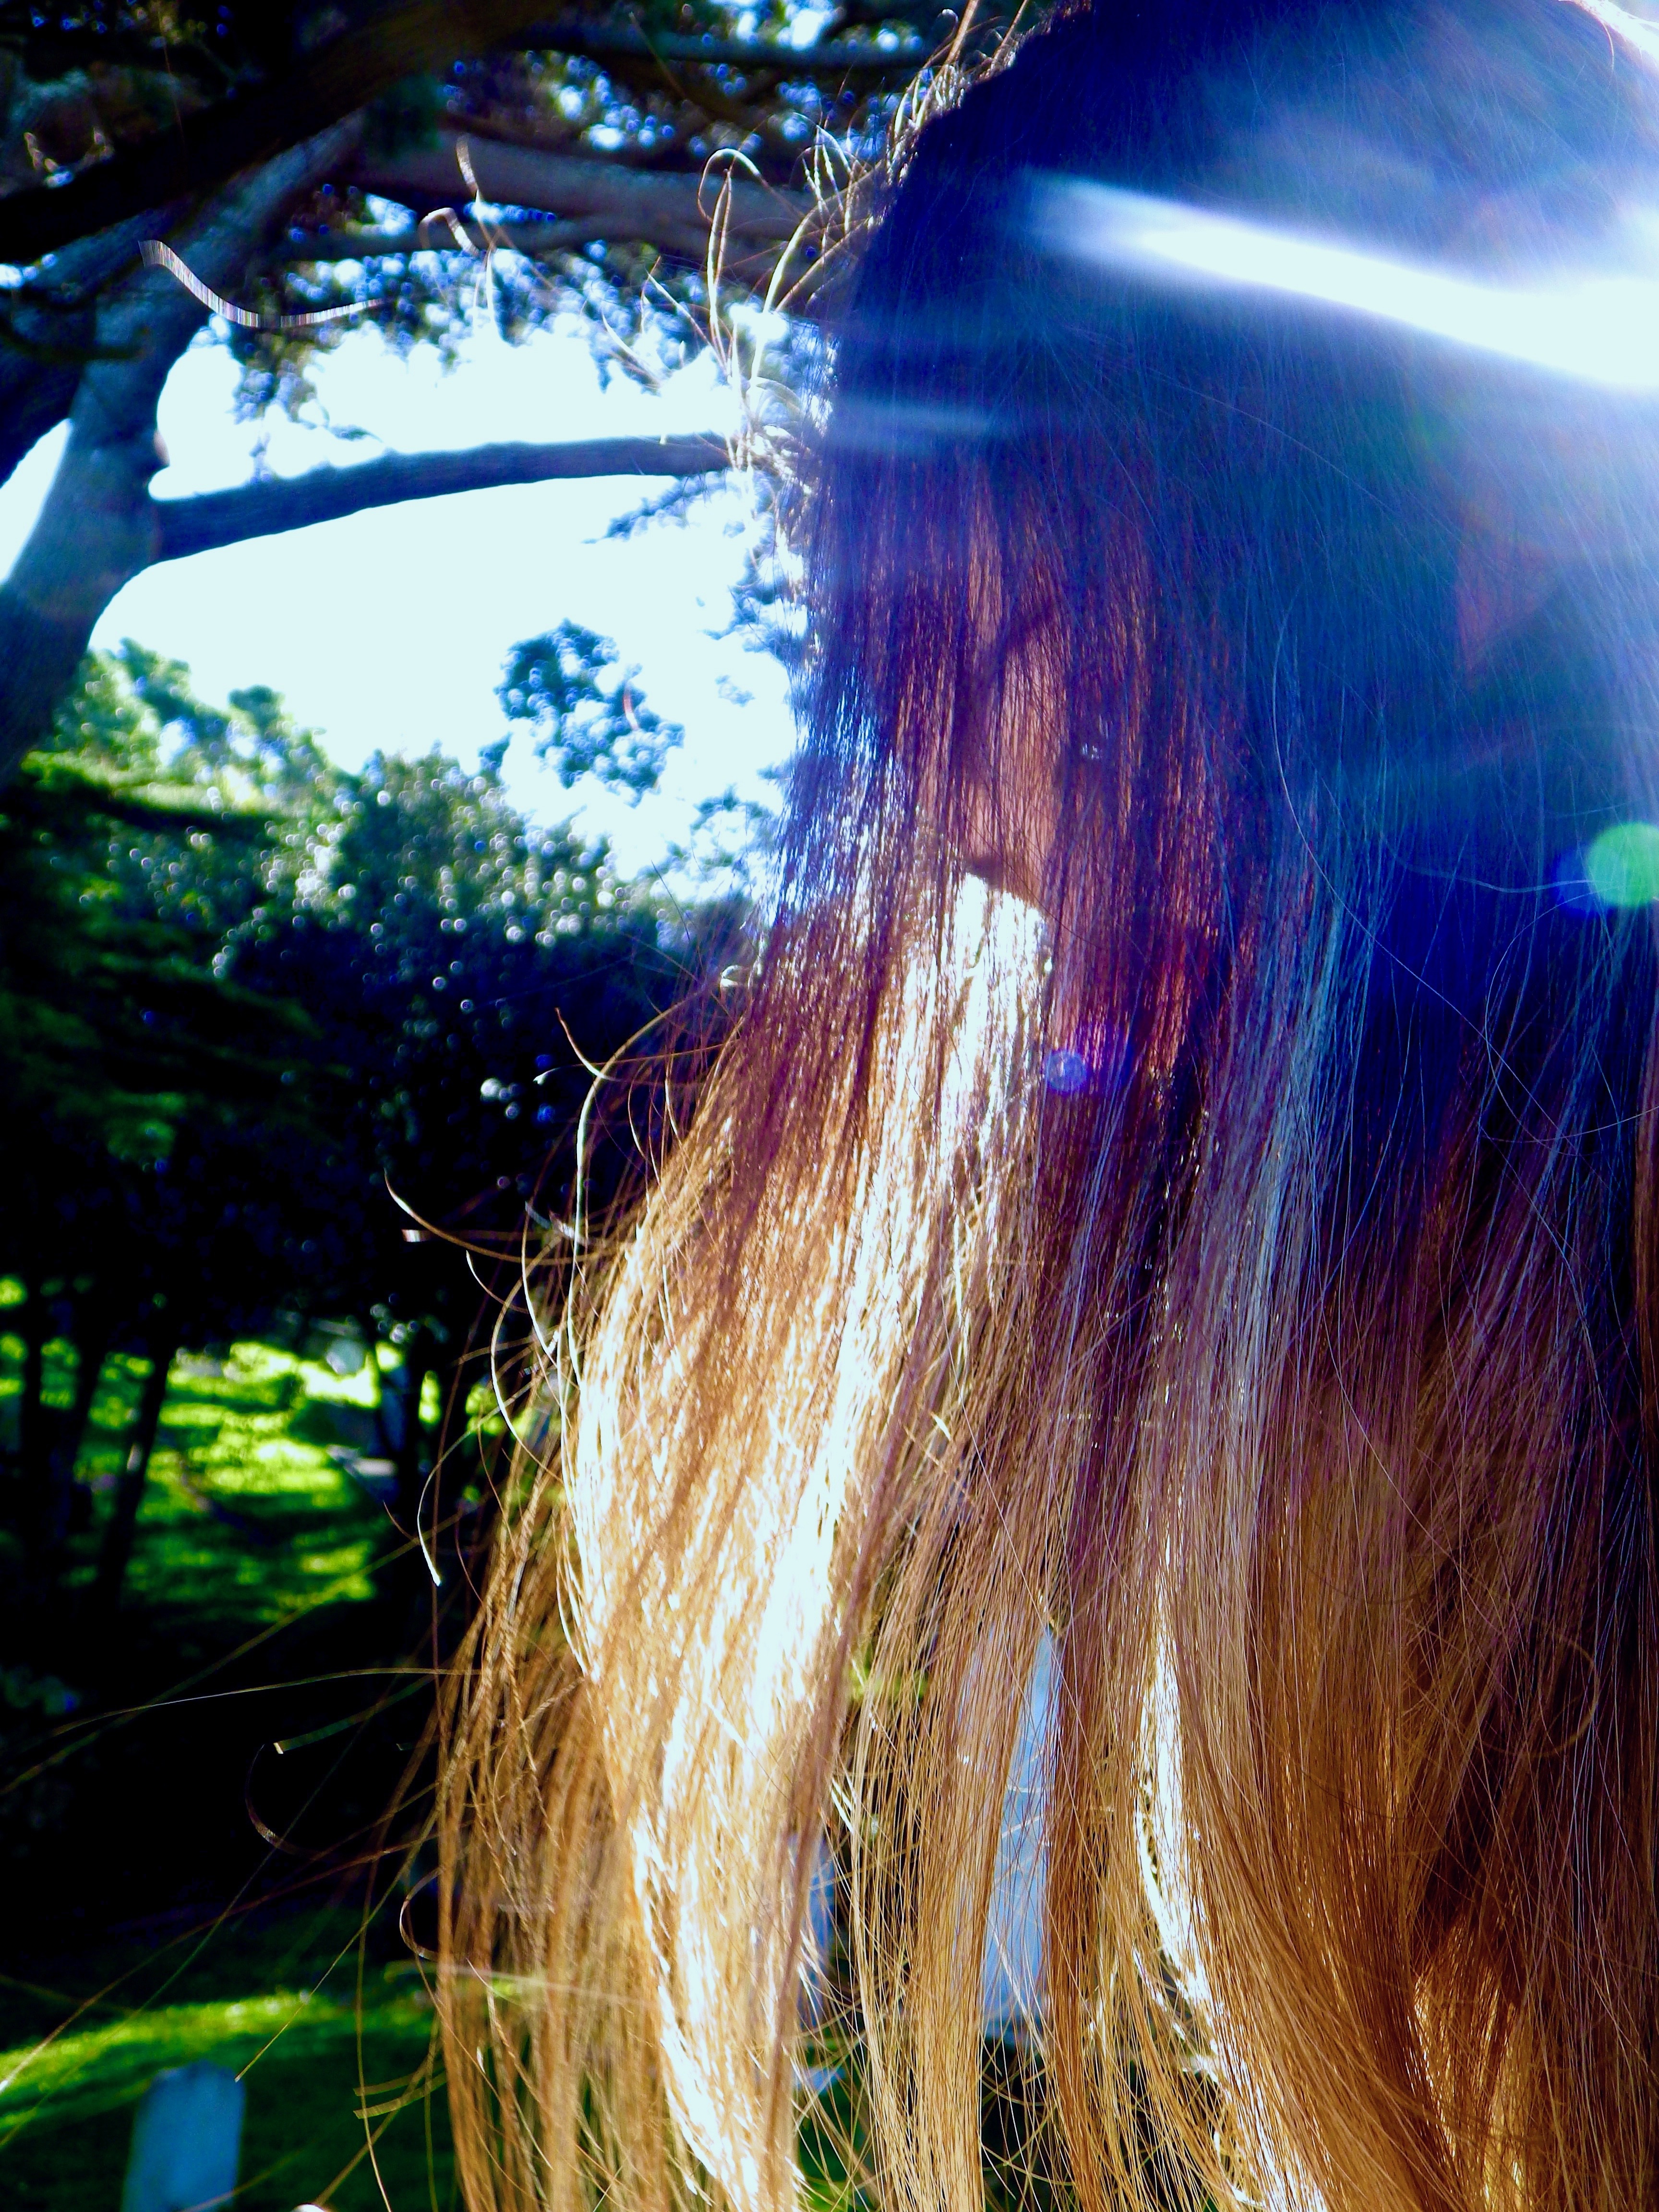
light, photography, sunlight, flower, reflection, color, blue, eye, organ